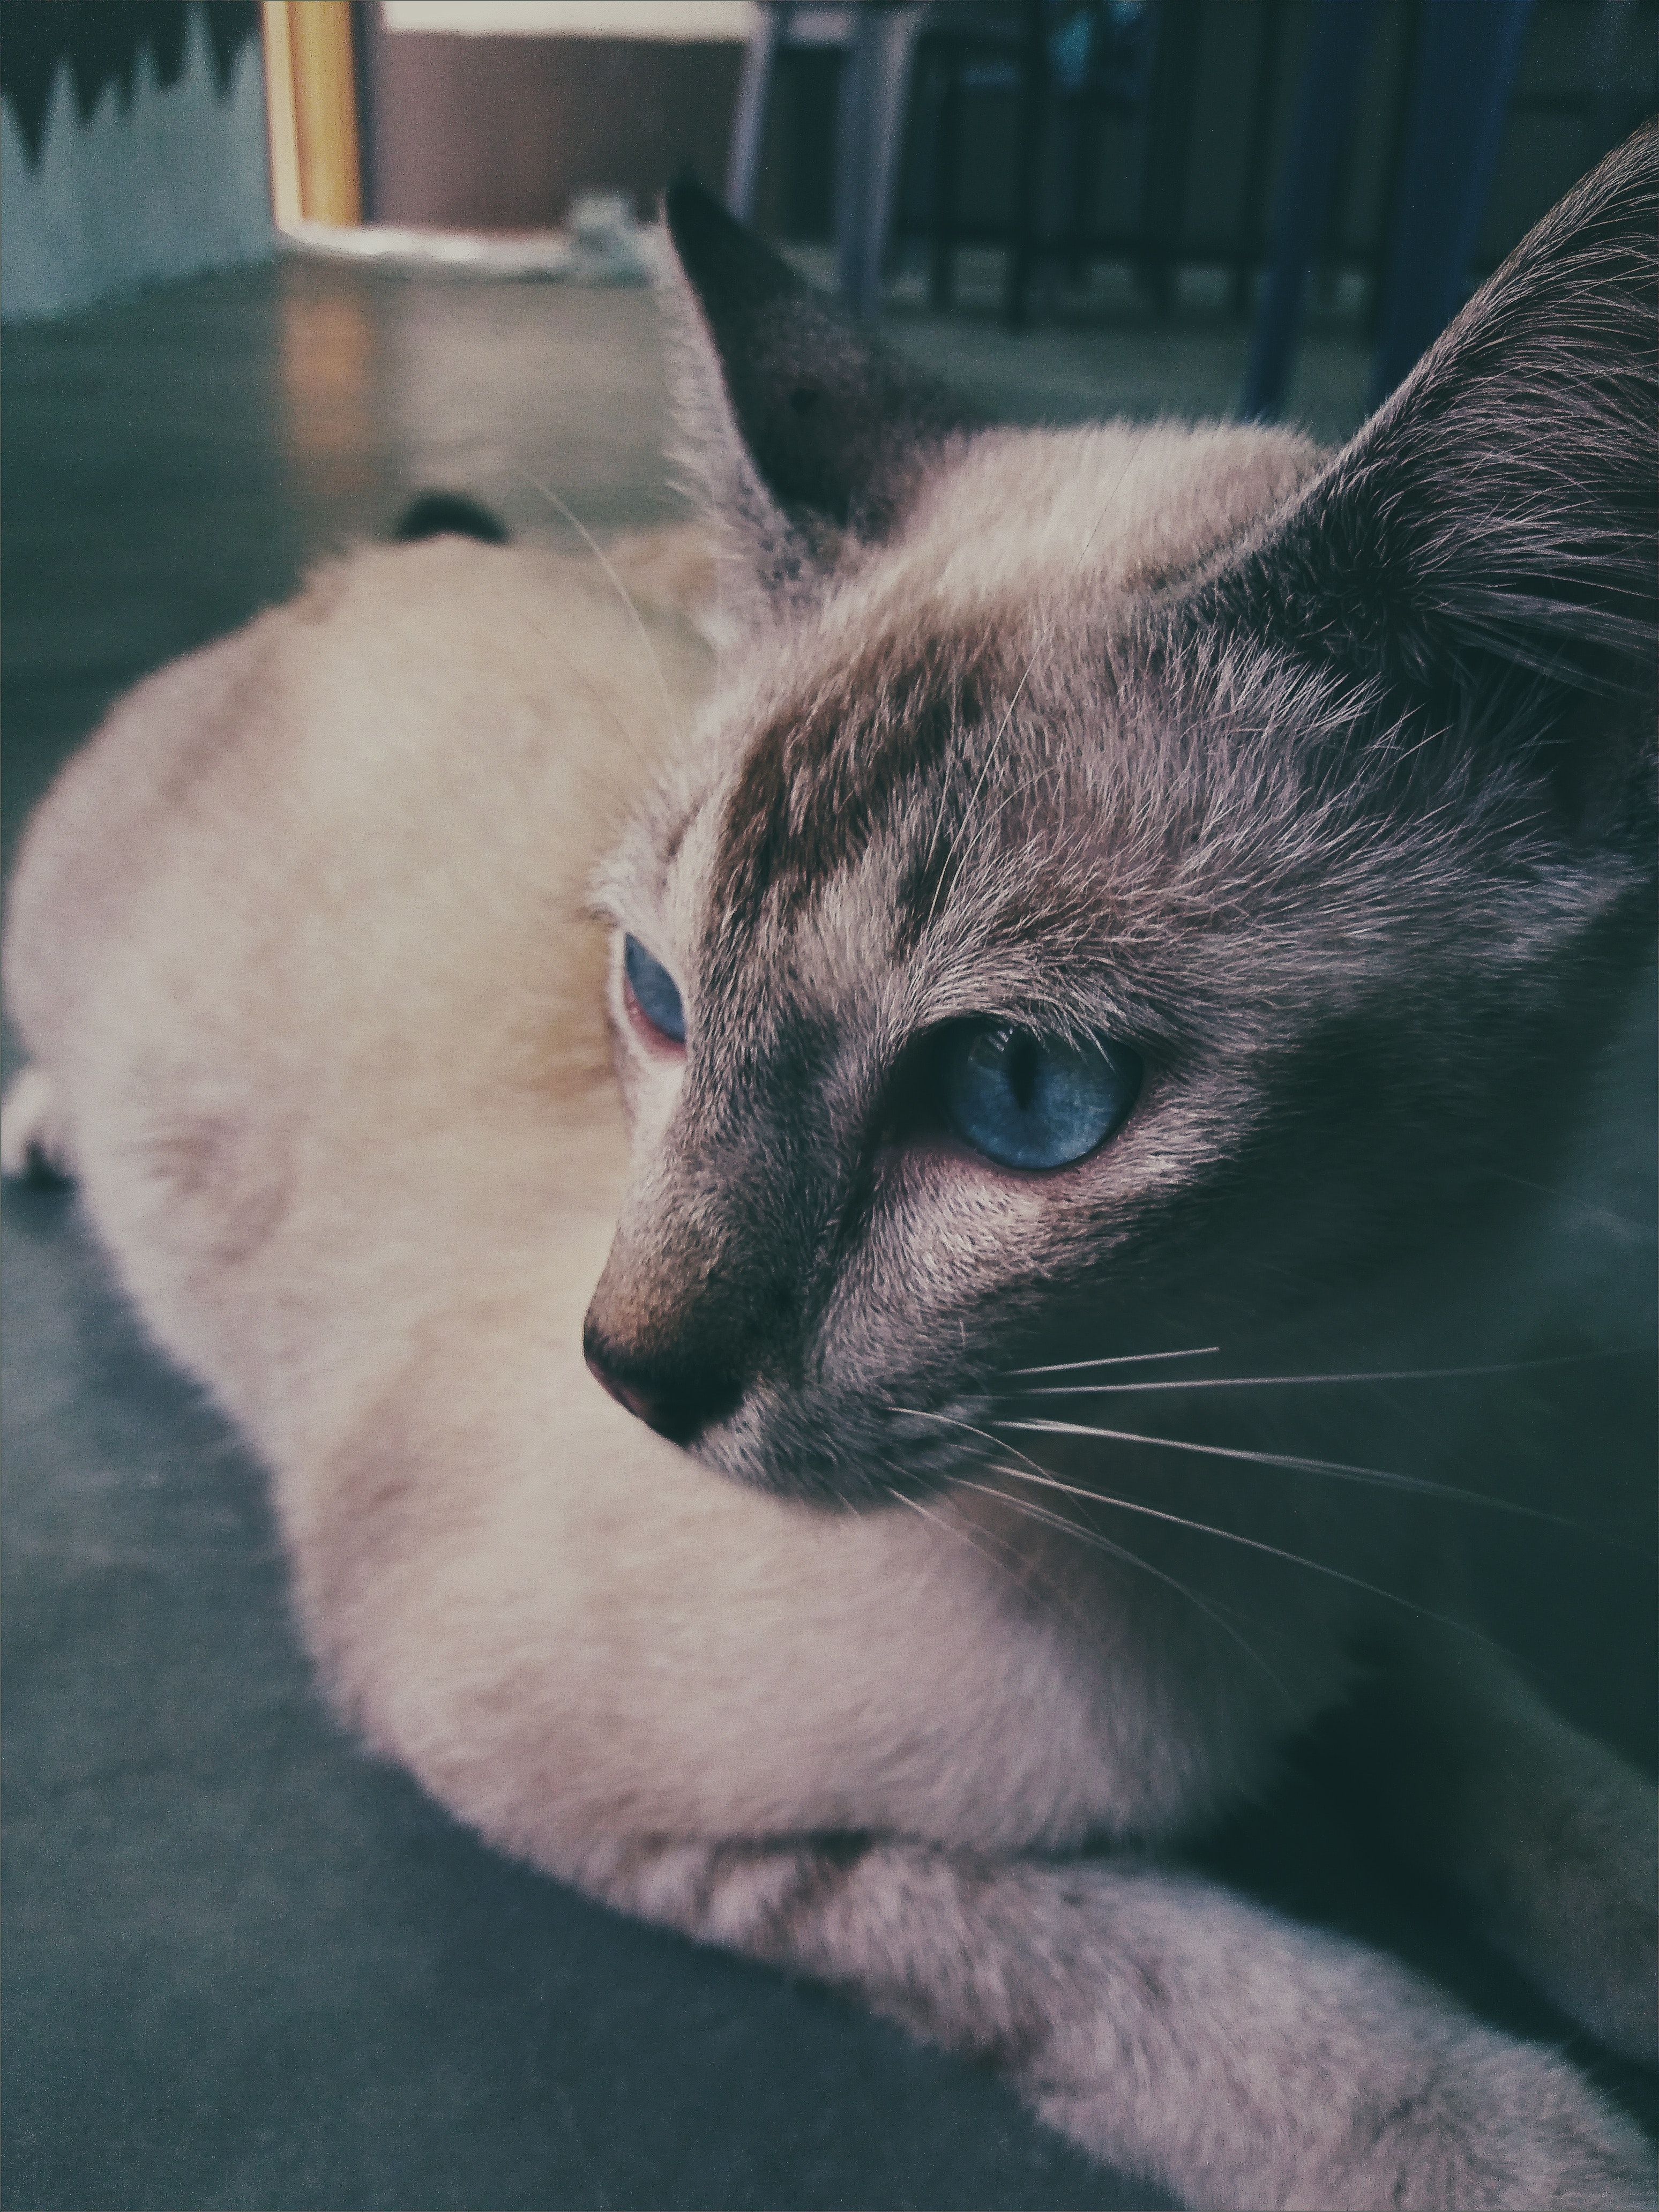
cat, mammal, vertebrate, small to medium sized cats, felidae, whiskers, tonkinese, carnivore, javanese, siamese, snout, thai, asian, burmese, kitten, colorpoint shorthair, oriental longhair, Ojos azules, balinese, singapura, german rex, fawn, burmilla, ear, domestic short haired cat